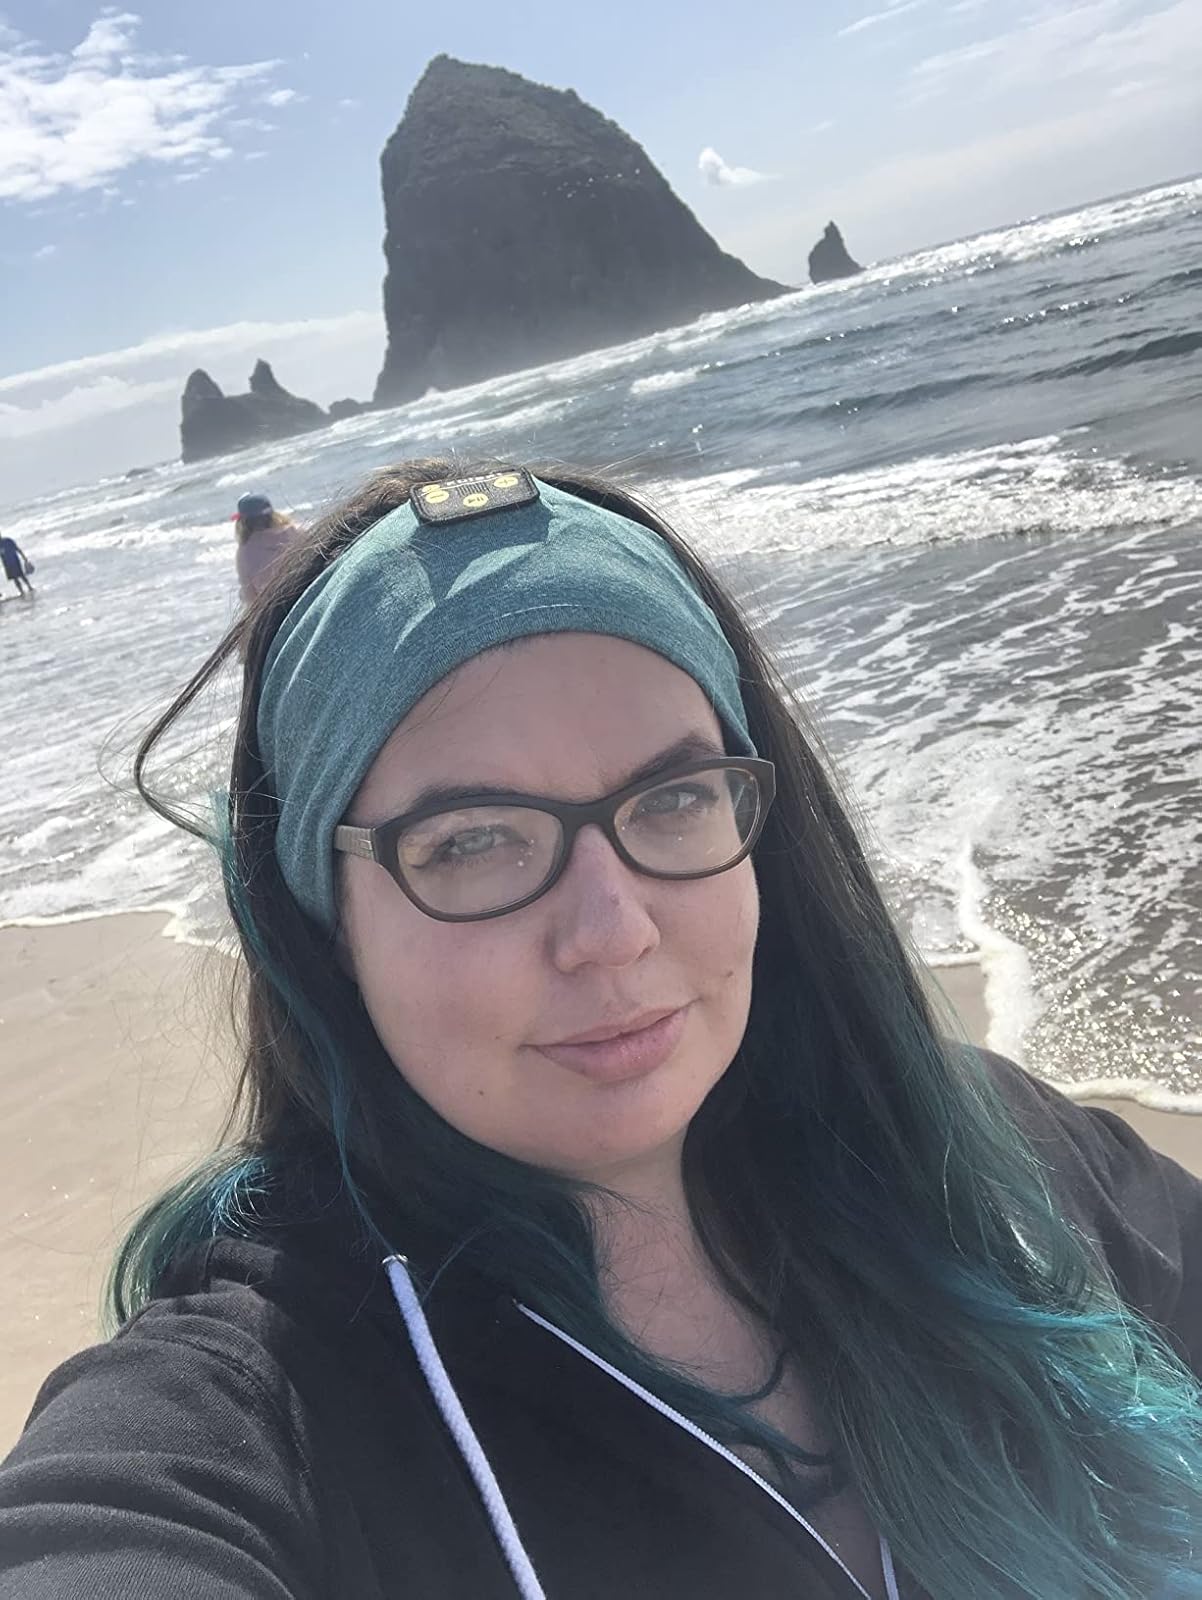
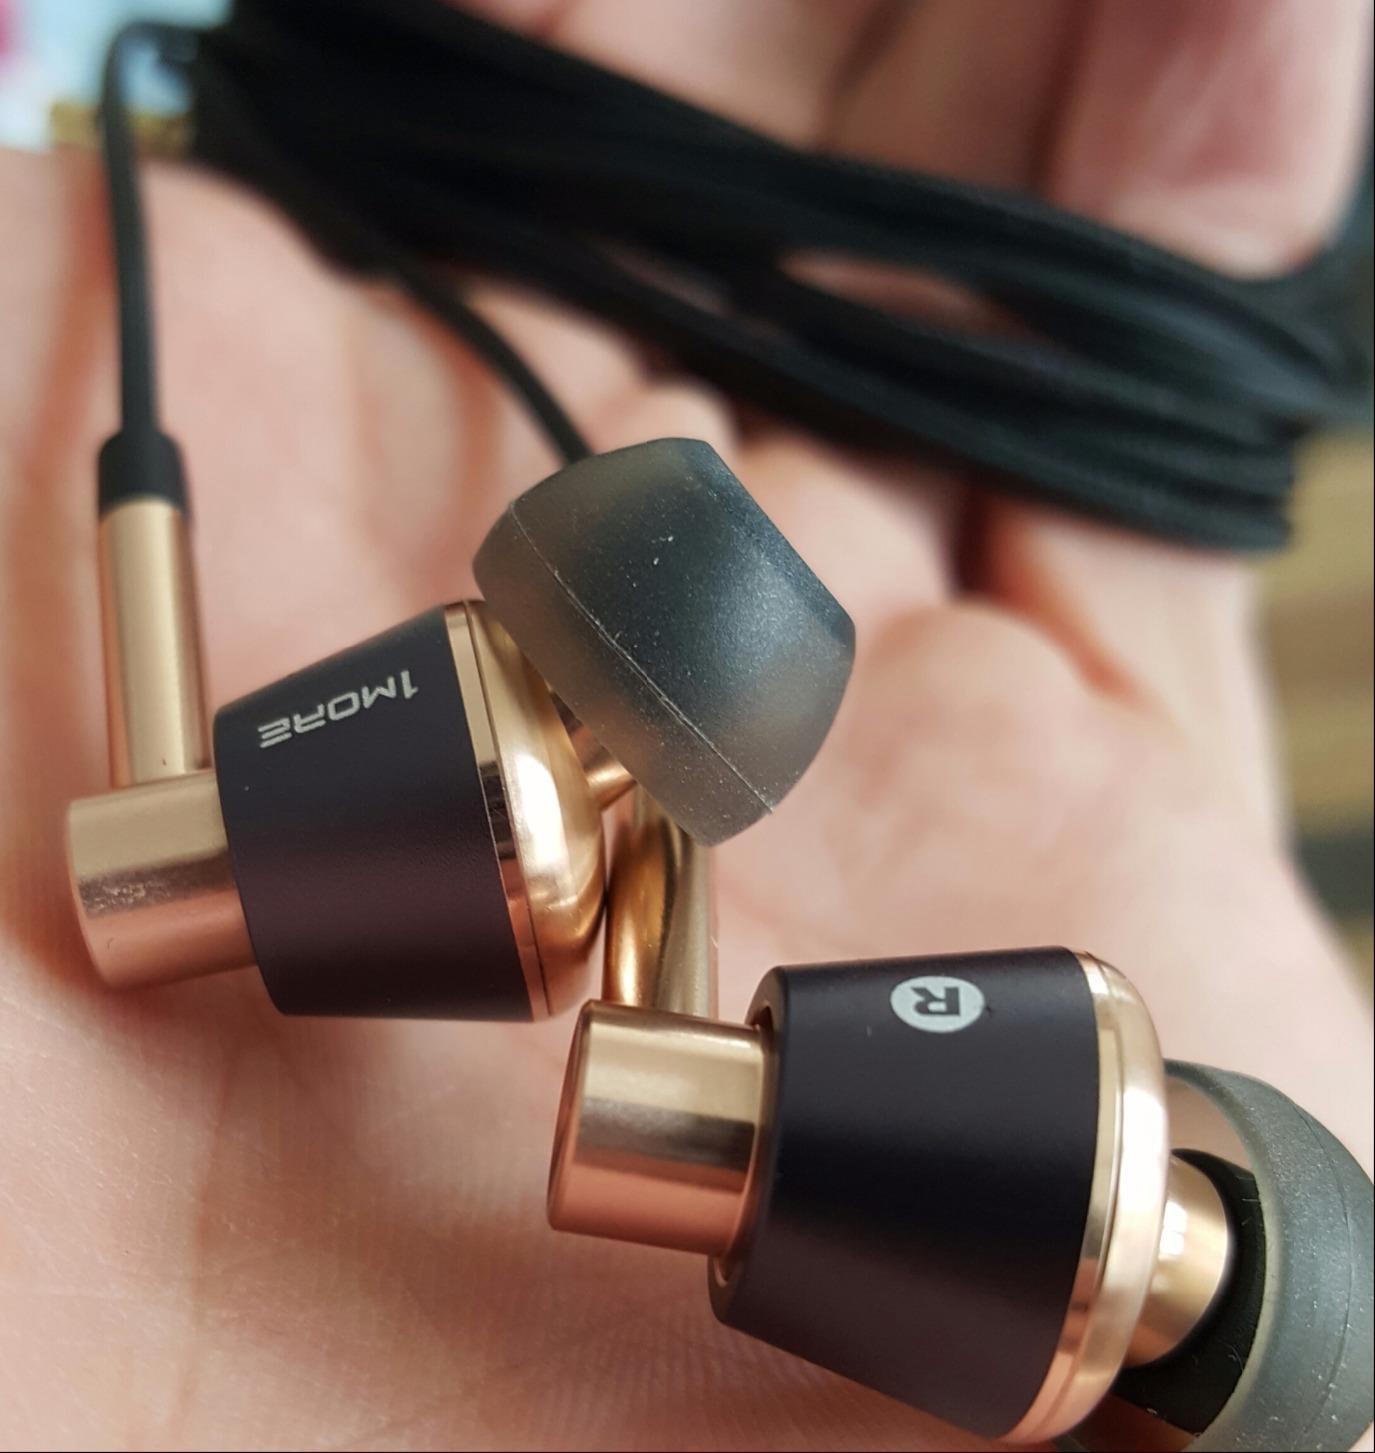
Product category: headphones
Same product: no